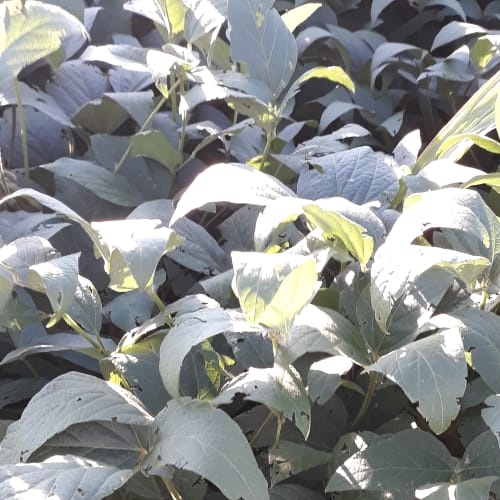
Label: Diabrotica_speciosa